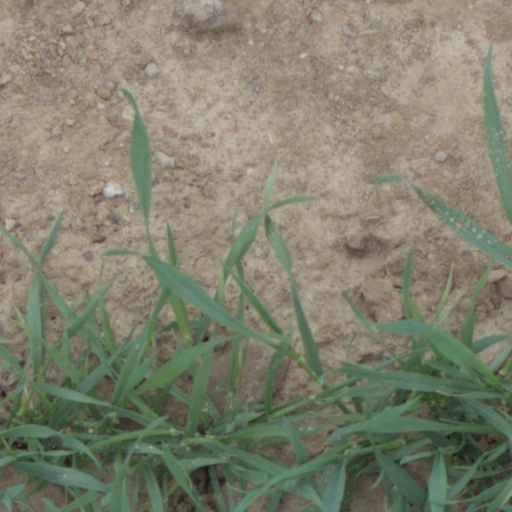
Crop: wheat